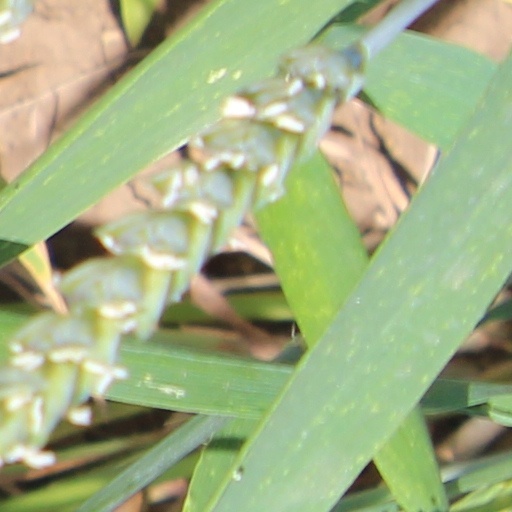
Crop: wheat